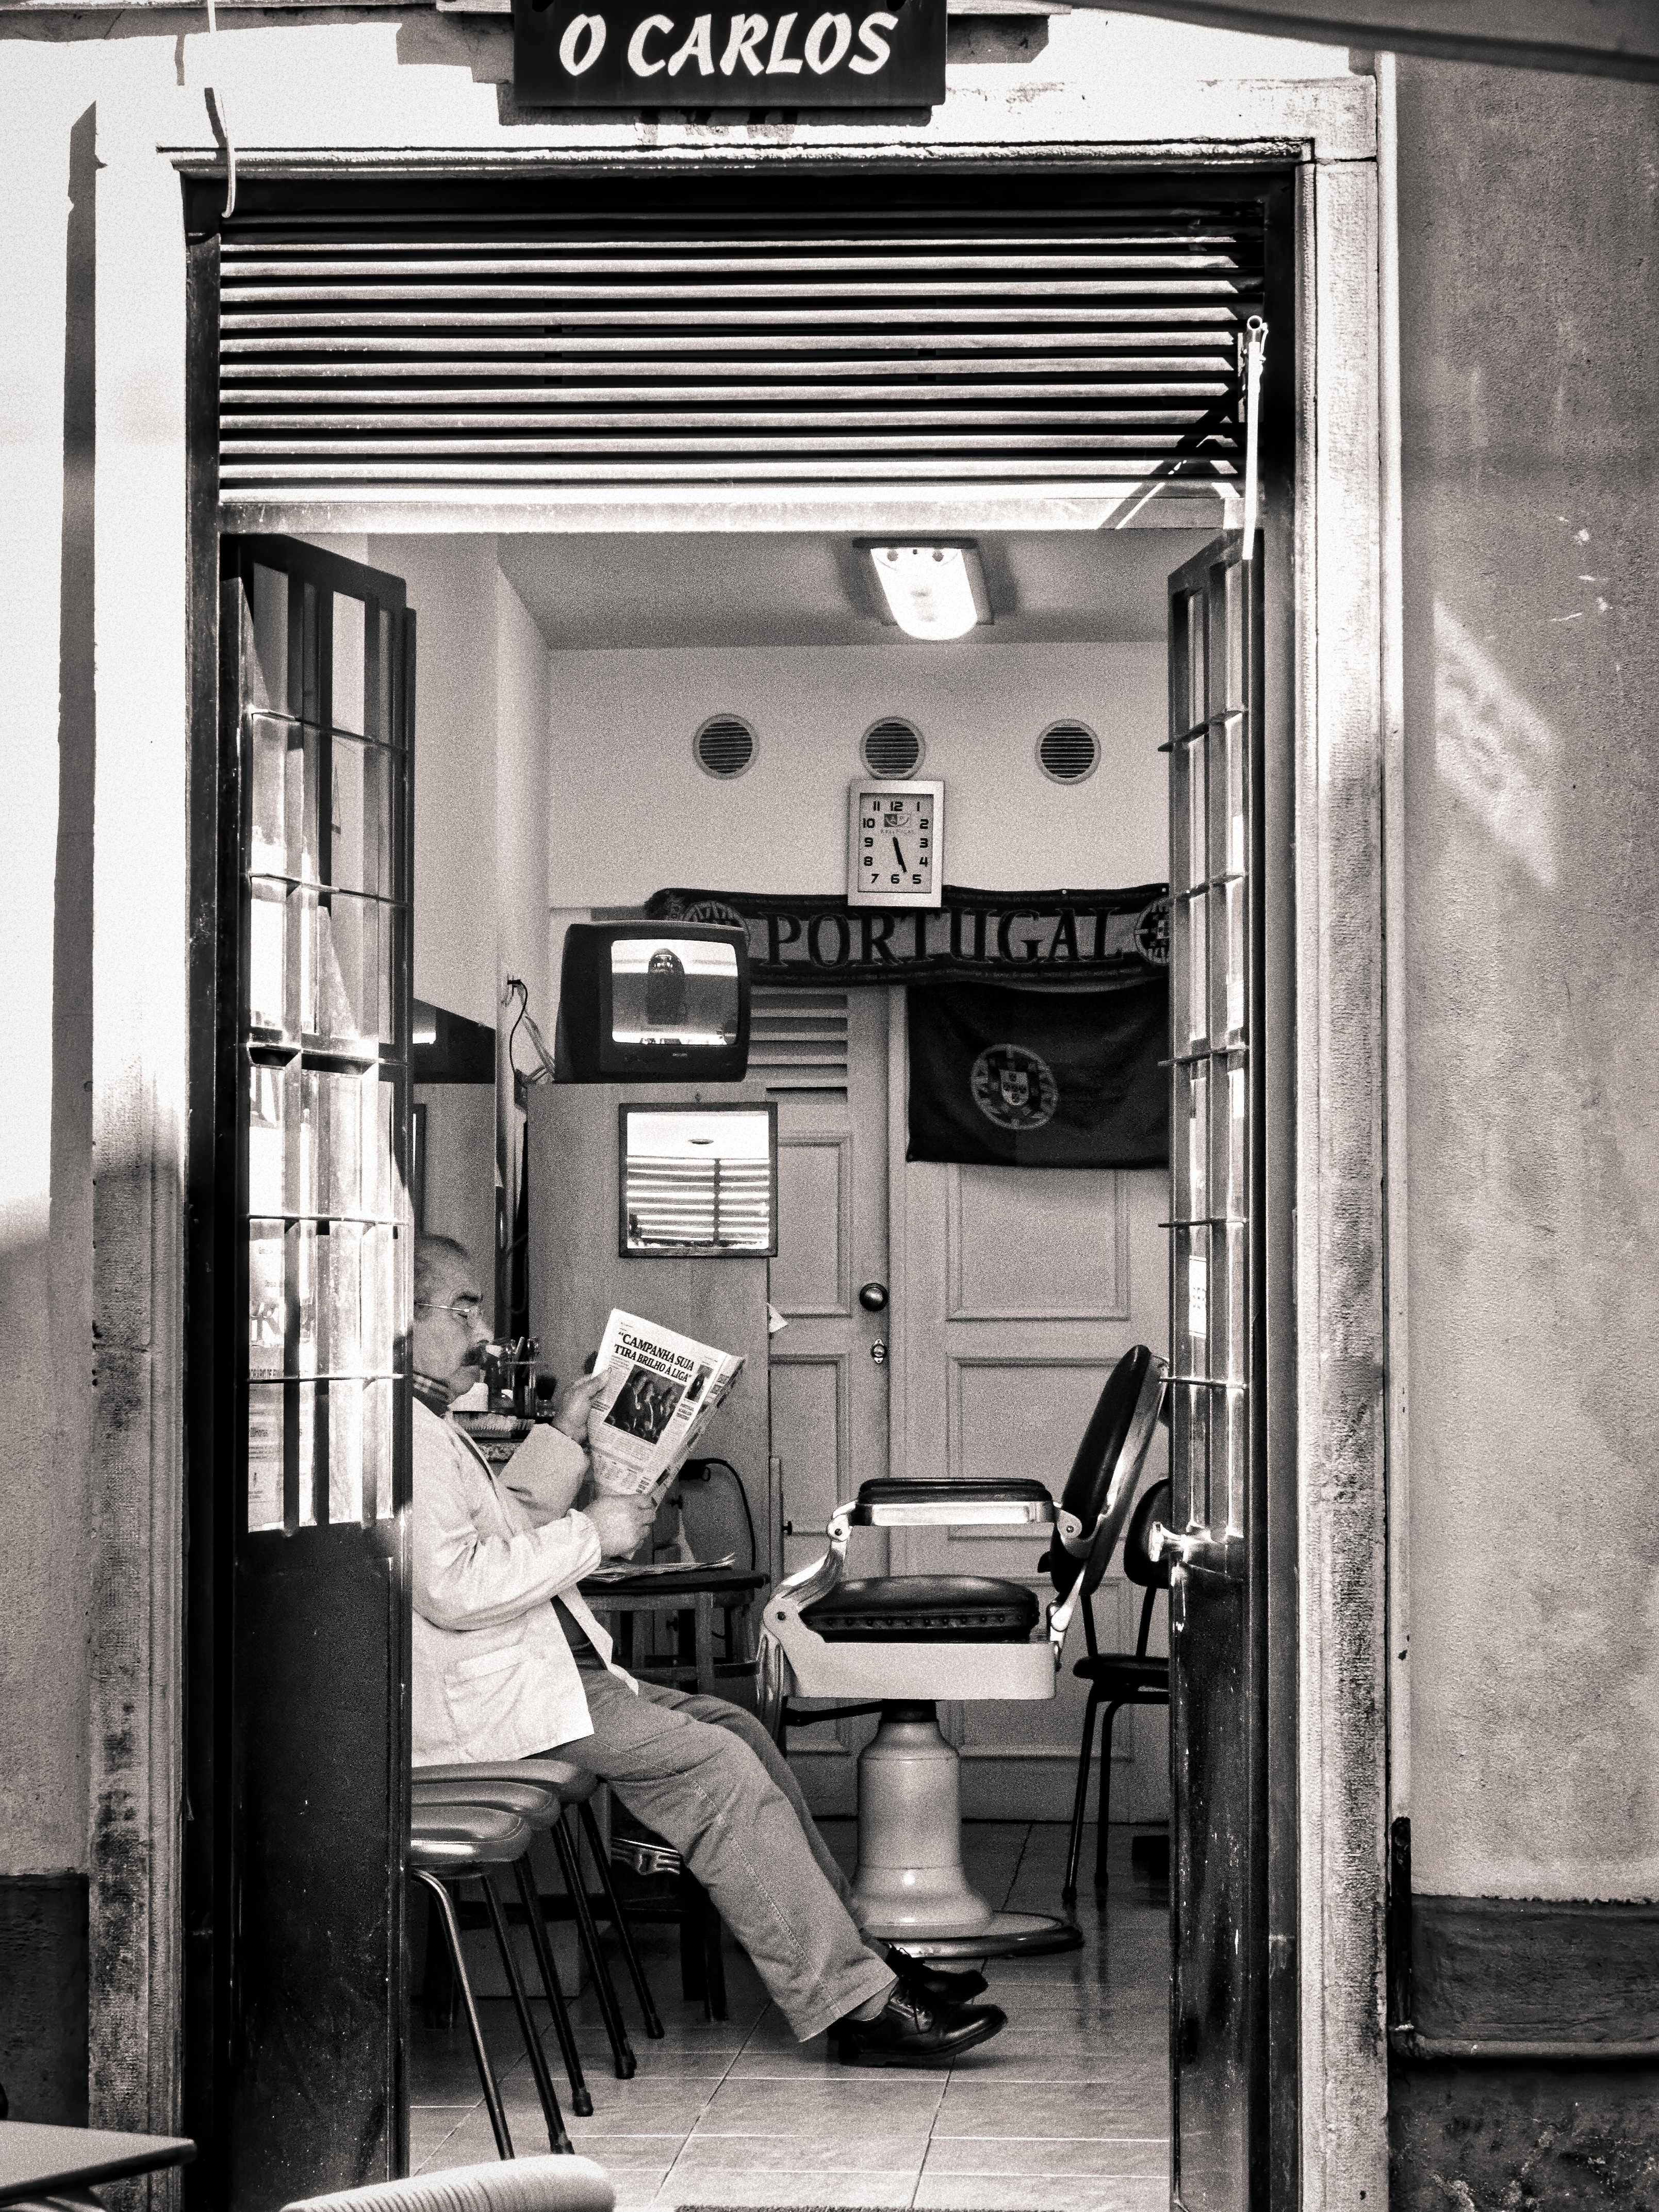
black and white, road, street, transport, black, monochrome, door, ngc, portugal, coiffeur, pt, blackdiamond, coimbra, monochrome photography